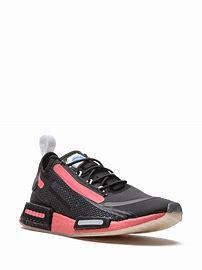
Brand: Adidas
Model: NMD_R1 Spectoo